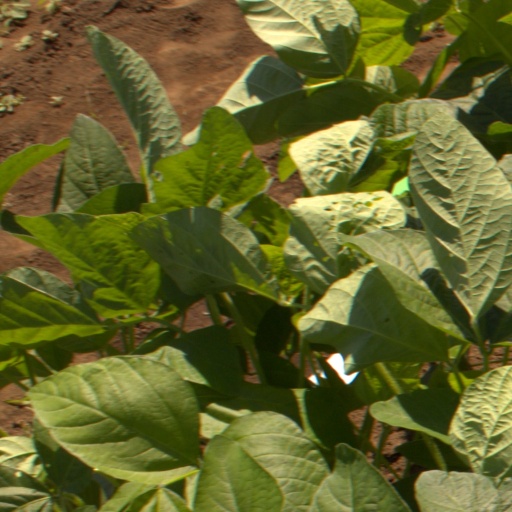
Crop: soybean